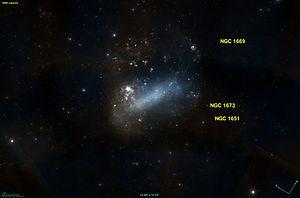
Image créée à l'aide du logiciel Aladin Sky Atlas du Centre de Données astronomiques de Strasbourg et des données de DSS (Digitized Sky Survey).
NGC 1673 est un amas ouvert situé dans la constellation de la Table. Il a été découvert par l'astronome britannique John Herschel en 1834. NGC 1673 est situé dans le Grand Nuage de Magellan.